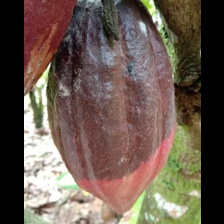
Label: phytophthora